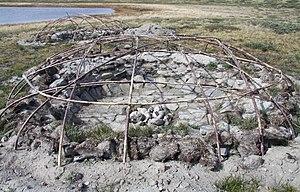
La culture de Saqqaq est une culture préhistorique du Groenland. Elle s'est développée sur la période comprise entre 2 500 et 800 ans av. J.-C. Avec celle de l'Indépendance I, attestée durant les IIIᵉ millénaire av. J.-C. et IIᵉ millénaire av. J.-C., le Saqqaquien est l'une des deux plus anciennes cultures archéologiques connues au Groenland. La culture de Saqqaq est également attestée au nord-est du Nunavut, au sein de la péninsule de Bache, une terre située sur l'île d'Ellesmere.